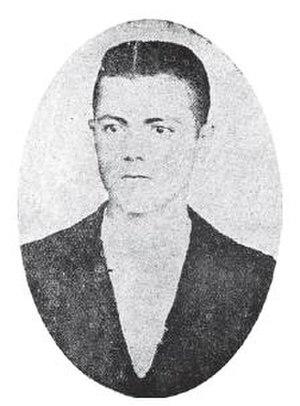
Les Bateliers de Salonique étaient un groupe d'anarchistes de l'Empire ottoman, actif au début du XXᵉ siècle. Ses membres étaient de jeunes Slaves de Macédoine, dont la plupart avaient étudié au lycée bulgare de Thessalonique. La ville, comme l'ensemble de la Macédoine, faisait alors partie de l'Empire ottoman.